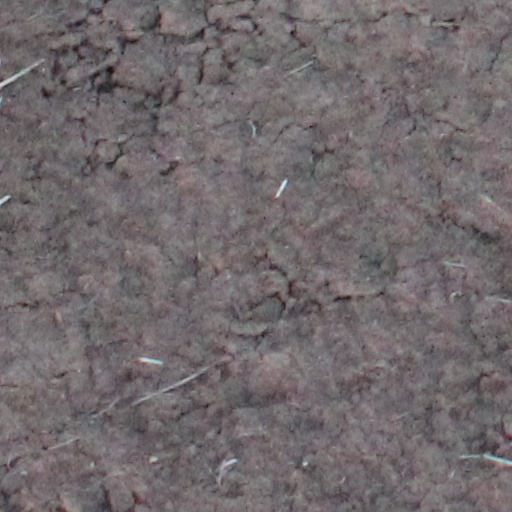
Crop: wheat